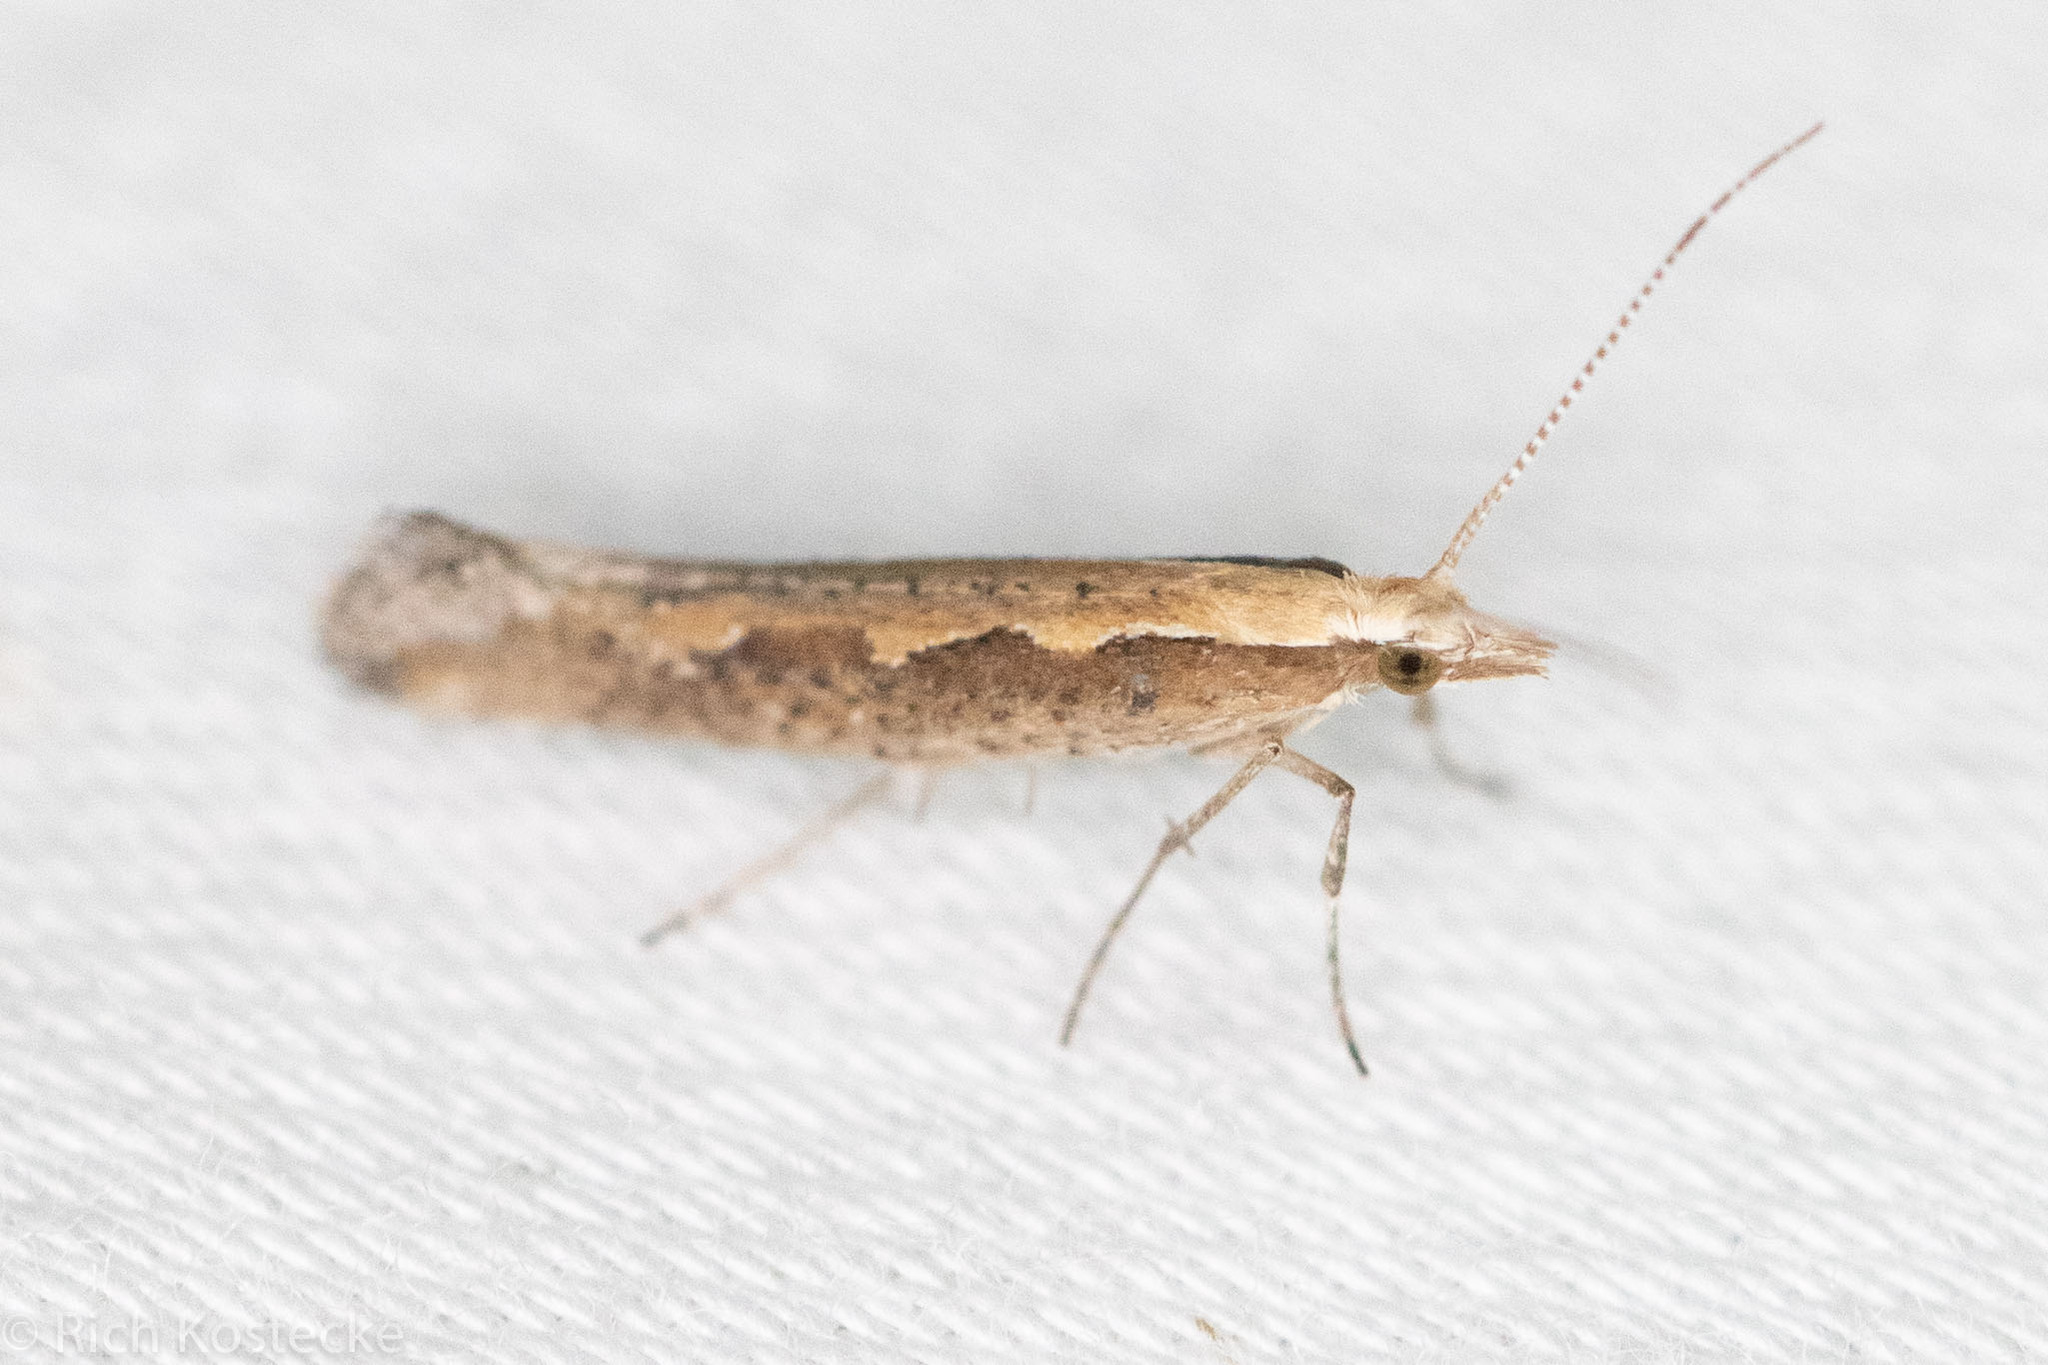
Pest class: diamondback_moth